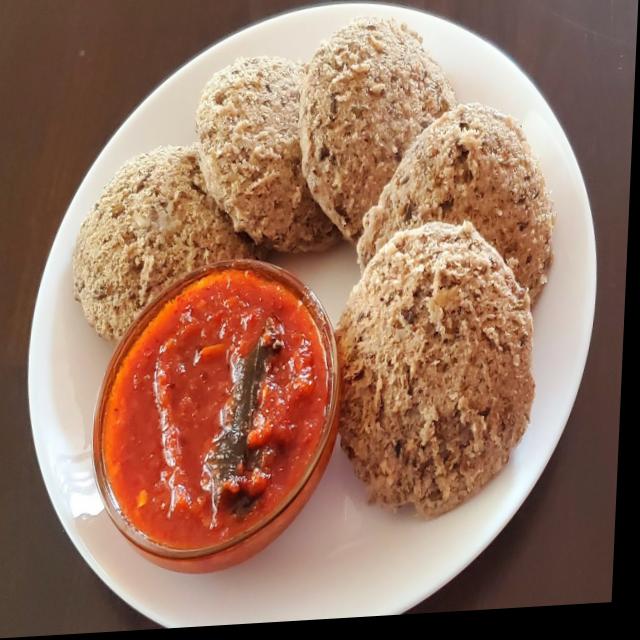
Dish: idli